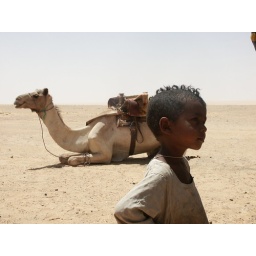
Kababish boy and his white camel in Wadi Maqrur, Darfur.